Wakayama Prefectural Museum

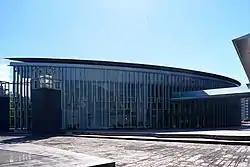
Wakayama Prefectural Museum

is a history museum in located in the city of Wakayama, Wakayama Prefecture, Japan.